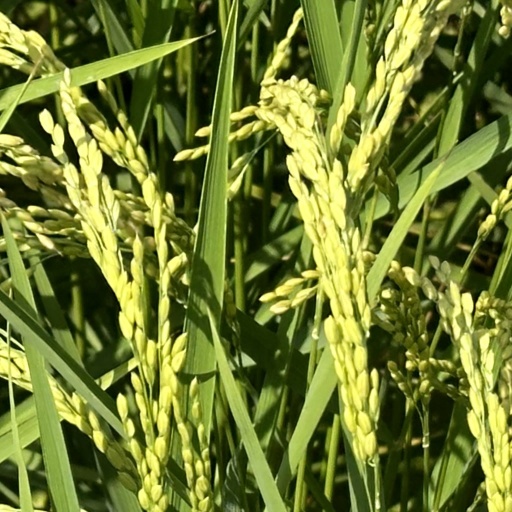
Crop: rice